Dingelstädt

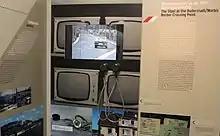
All the information in the museum's exhibition is displayed in both German and English.

The Borderland Museum Eichsfeld is a history museum a few miles away from Dingelstädt which deals with the German division and the GDR. Its grounds also include a hiking trail along the former Iron Curtain.